Dan Pasqua

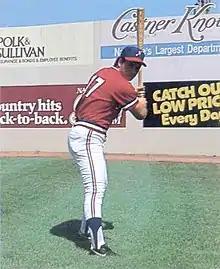
Pasqua with the Nashville Sounds in 1984

Pasqua made his major league debut on May 30 against the California Angels. After lining into a double play in his first major league at bat, he hit a home run in his second. This was followed by a 3-for-26 slump that got him sent back to Columbus for more seasoning. In his second game back with the Yankees, Pasqua had his first career two home run game. He was demoted back to Columbus again at the start of August, and returned in the middle of the month to bat .203 with five home runs and fifteen RBIs over the remainder of the season. All told, Pasqua batted .209 with nine home runs and 25 RBIs with the Yankees. In three stints in Columbus, he compiled a .321 batting average, eighteen home runs & 69 RBIs to earn IL Rookie of the Year and Most Valuable Player honors. During the off-season, the Montreal Expos were rebuked in their offer of Andre Dawson for Pasqua.